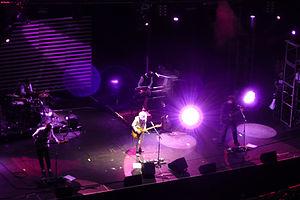
Café Tacuba, stylisé Café Tacvba, est un groupe de rock alternatif mexicain, originaire de Ciudad Satélite, dans l'État de Mexico. Le groupe, dont la musique ne peut être facilement classée dans un genre particulier dû à la versatilité de ses rythmes, commence sa carrière professionnelle en 1989, bien qu'ils existaient déjà avant. Ils remportent un Grammy Award et un Latin Grammy Awards. Le nom d'origine, Café Tacuba est modifié pour celui de Café Tacvba, avec un « v » pour éviter des conflits légaux avec un restaurant du même nom situé dans le centre de Mexico.